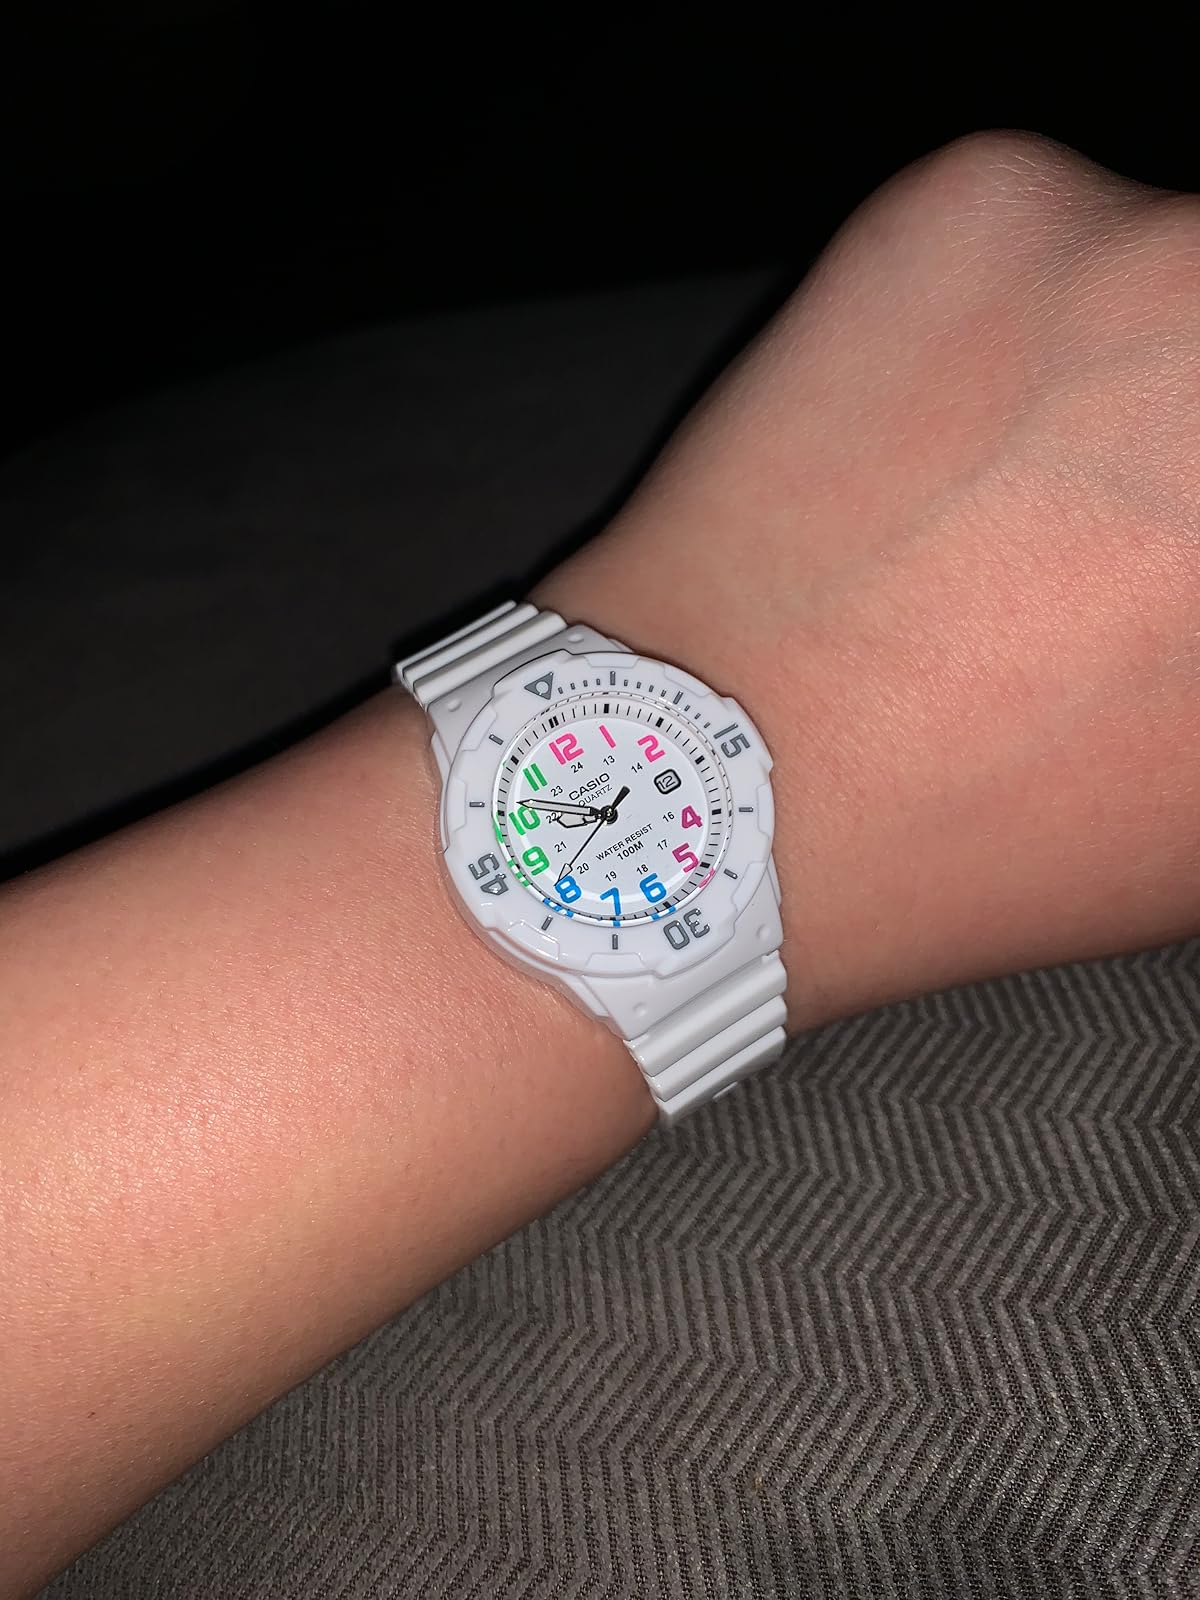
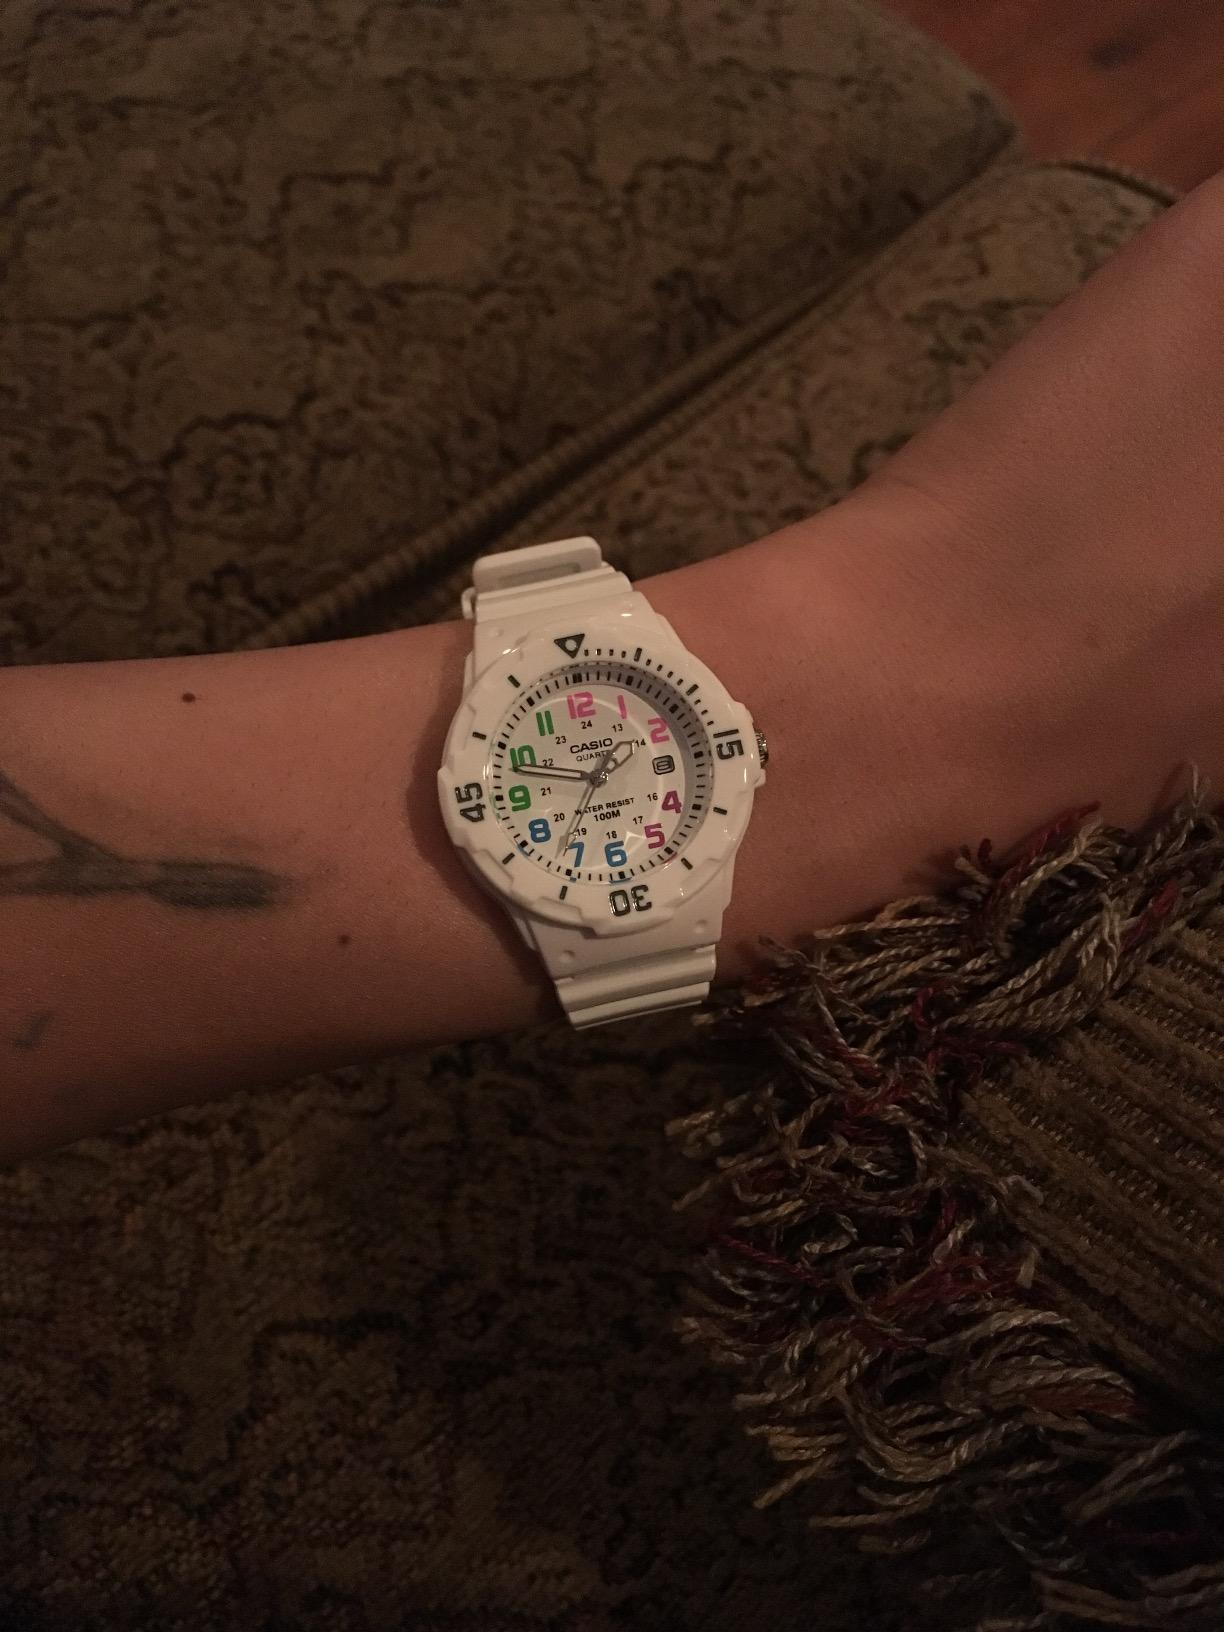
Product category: accessories_watch
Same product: yes